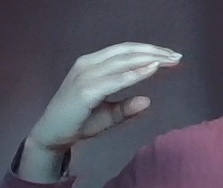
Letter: jeem